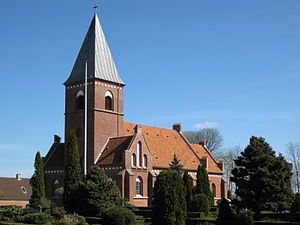
Hjallerup Sogn
Hjallerup Kirke i Brønderslev Kommune, Region Nordjylland.
Hjallerup Sogn er et sogn i Brønderslev Provsti. Sognet ligger i Brønderslev Kommune. Indtil Kommunalreformen i 2007 lå det i Dronninglund Kommune, og indtil Kommunalreformen i 1970 lå det i Dronninglund Herred. I Hjallerup Sogn ligger Hjallerup Kirke.